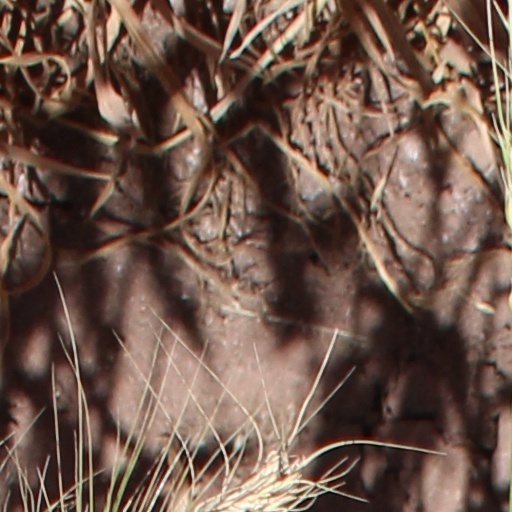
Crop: wheat